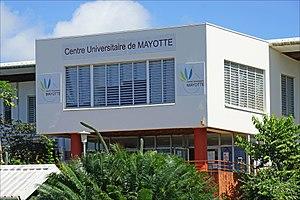
Mayotte, officiellement nommée département de Mayotte, est à la fois une région insulaire française et un département de France d'outre-mer qui sont administrés dans le cadre d’une collectivité territoriale unique dirigée par le conseil départemental de Mayotte.
Dembeni est une commune française du département d’outre-mer de Mayotte. Elle comprend notamment le hameau de Tsararano, un important carrefour. Le Centre universitaire de formation et de recherche de Mayotte, seul établissement d'enseignement supérieur de l'île, se trouve dans la commune.
Le Centre universitaire de formation et de recherche de Mayotte ou Centre universitaire de Mayotte est un établissement français public d'enseignement supérieur situé sur l'île de Mayotte, dans la commune de Dembeni, et créé en 2011.